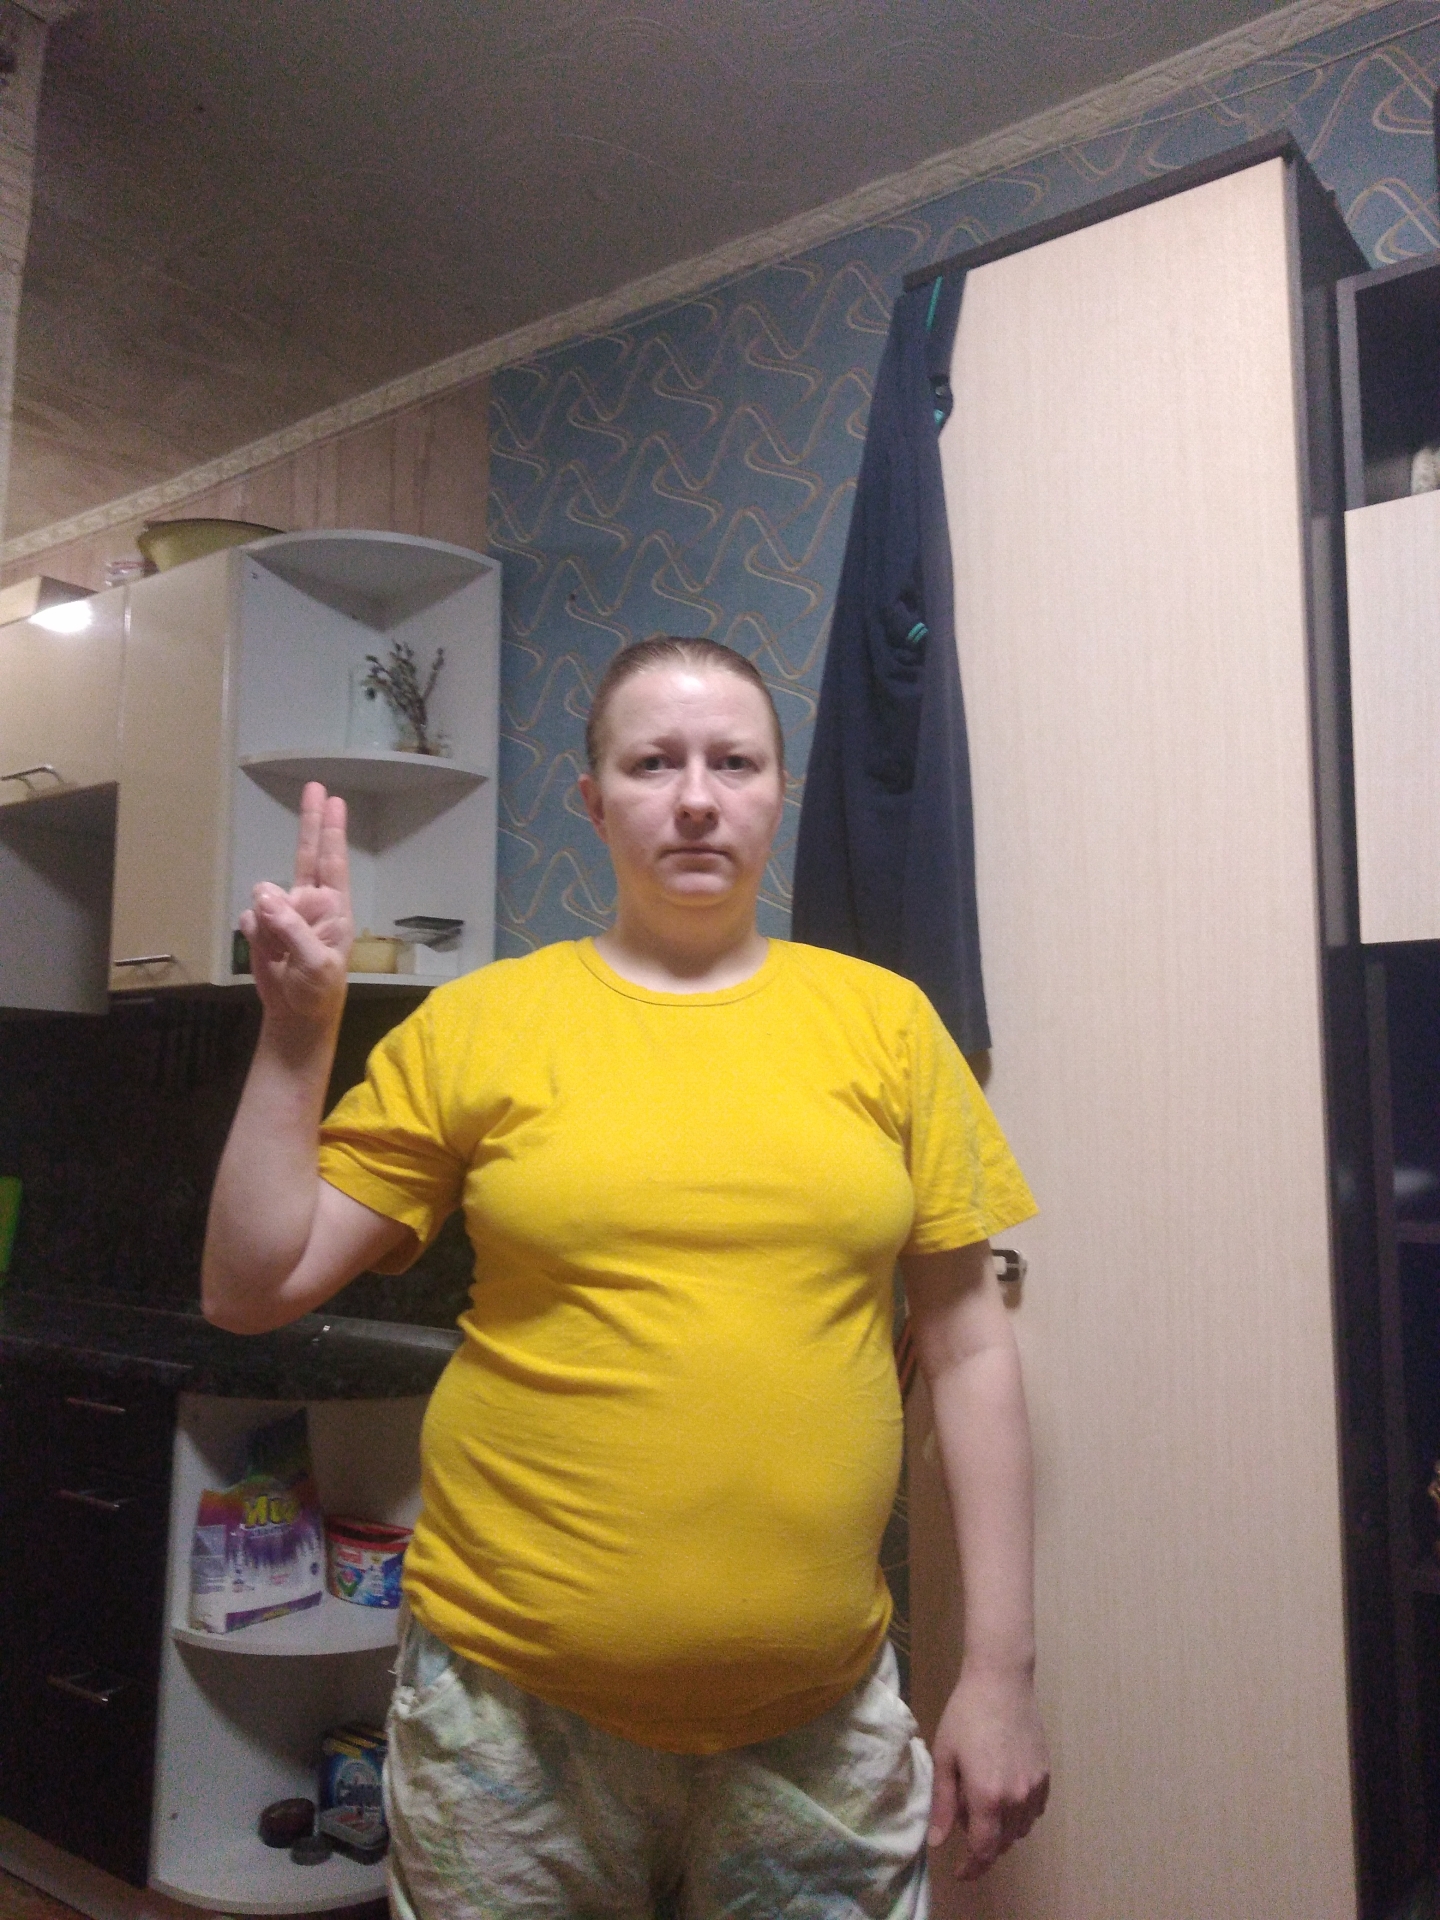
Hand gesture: two_up